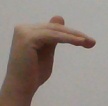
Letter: khaa